Igor Zhelezovski

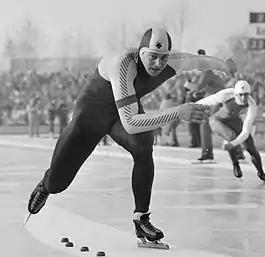
Ihar Zhalyazouski in 1985

An overview of medals won by Zhalyazouski at important championships he participated in, listing the years in which he won each: